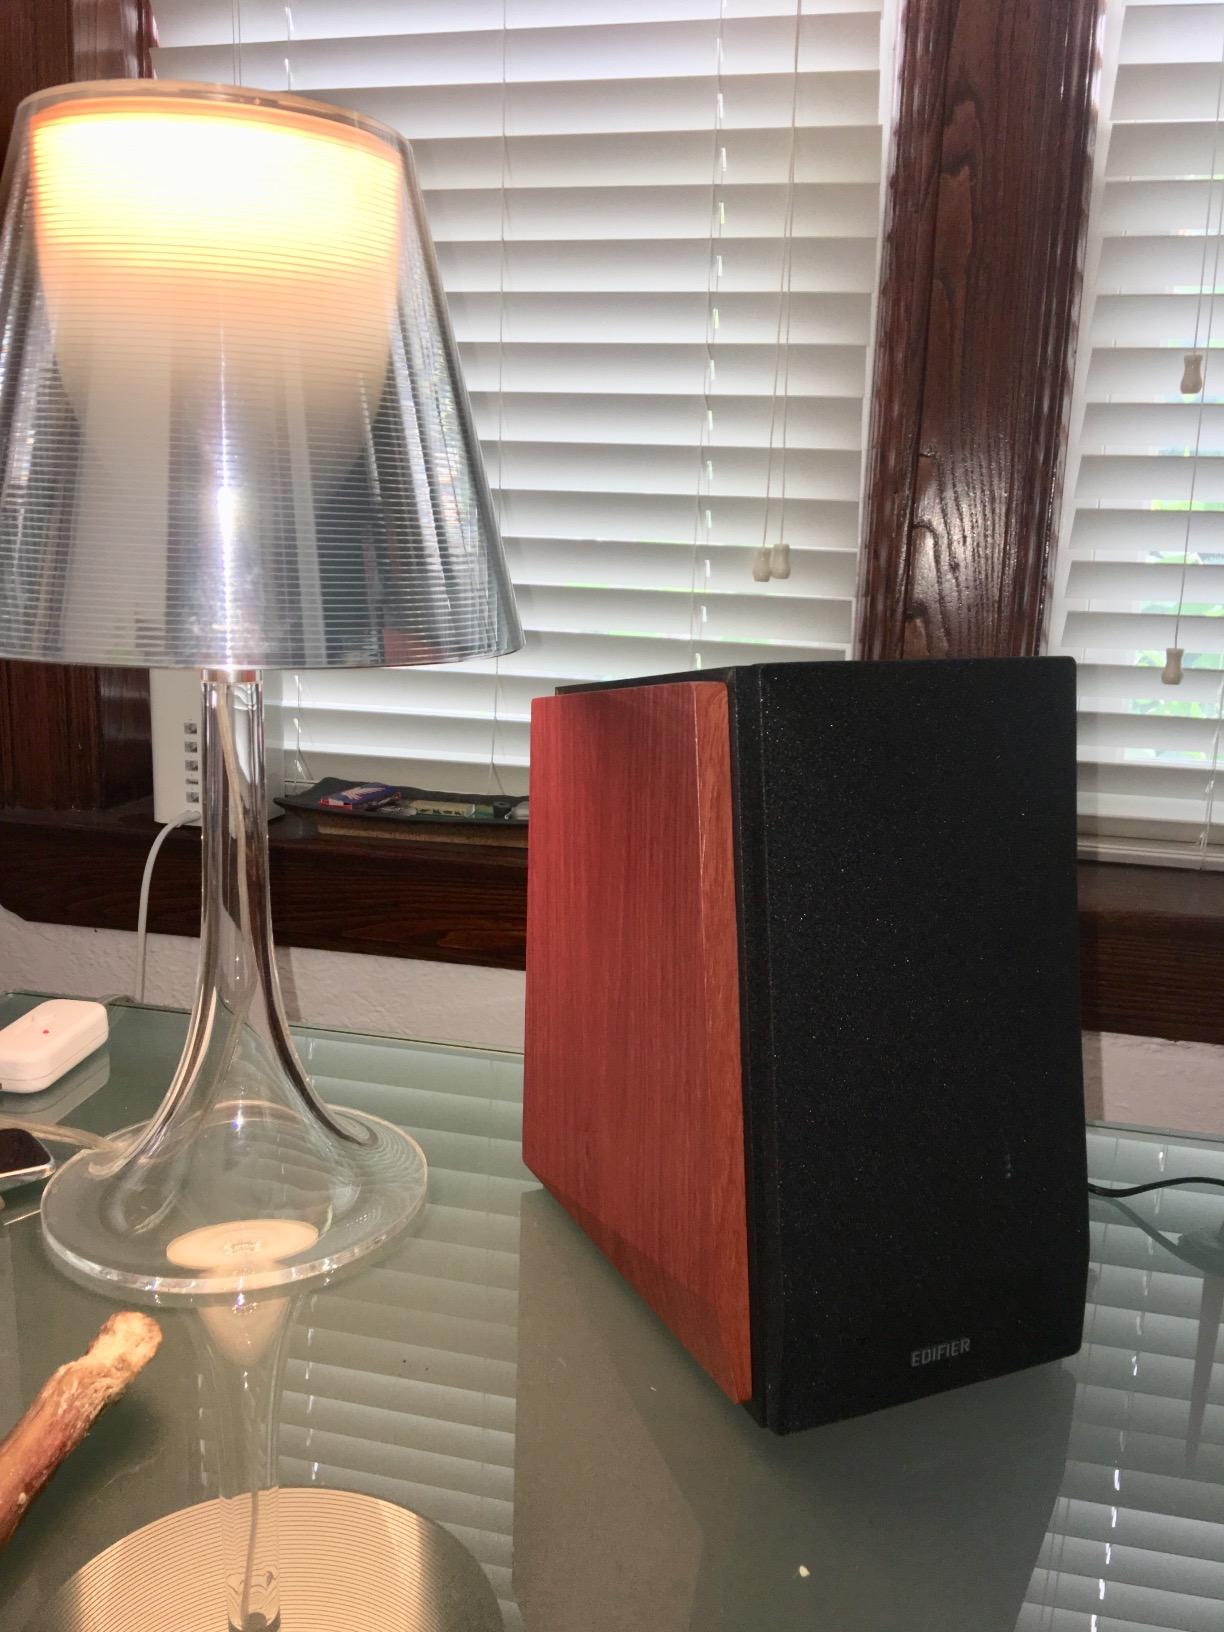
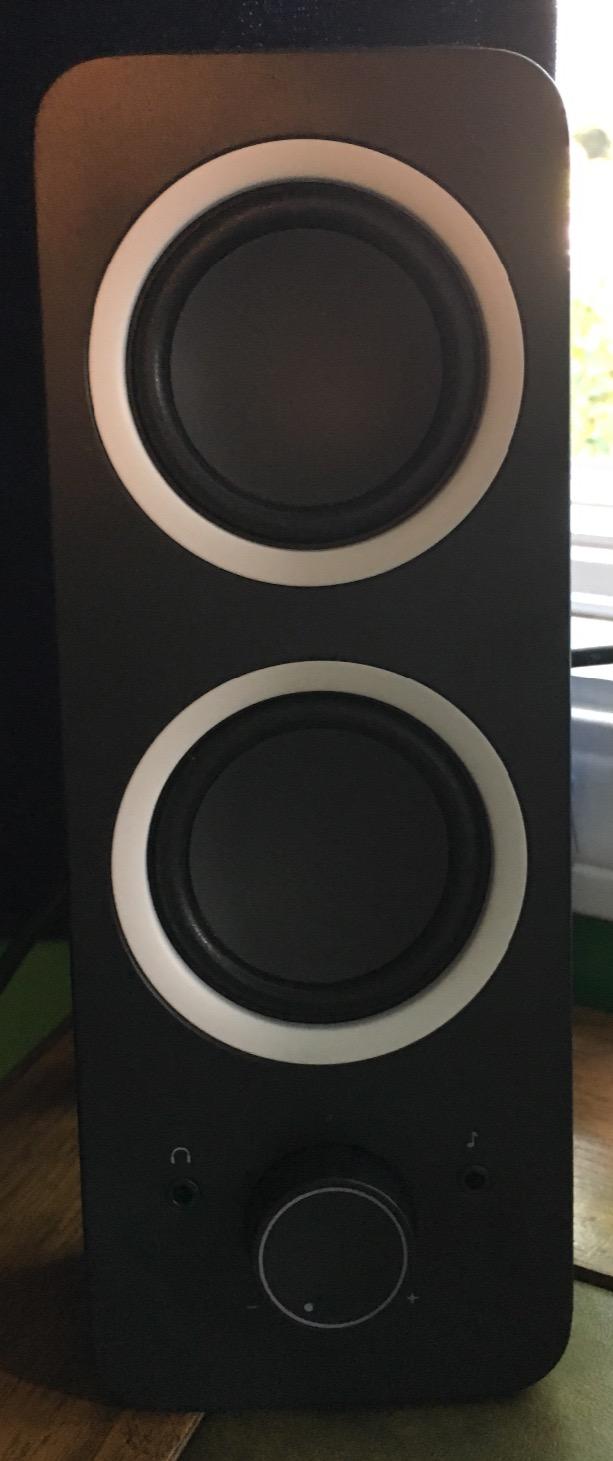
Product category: speaker
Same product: no